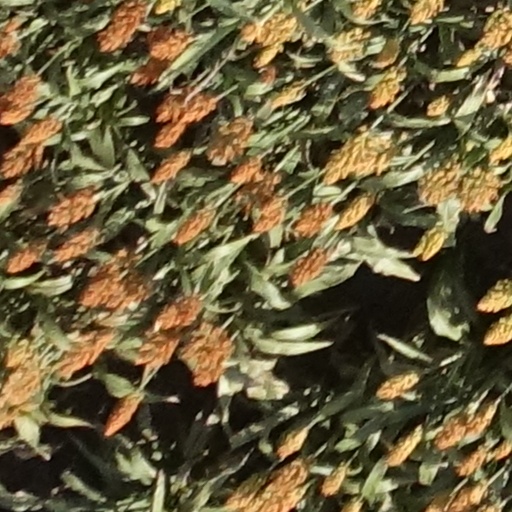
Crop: sorghum